Fujinoki Station

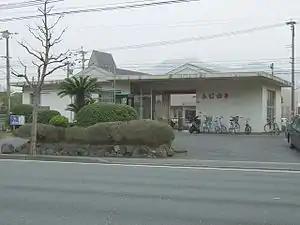

is a railway station on the Kyūshū Railway Company (JR Kyūshū) Chikuhō Main Line (also known as the Wakamatsu Line) in Wakamatsu-ku, Kitakyushu, Fukuoka Prefecture, Japan.